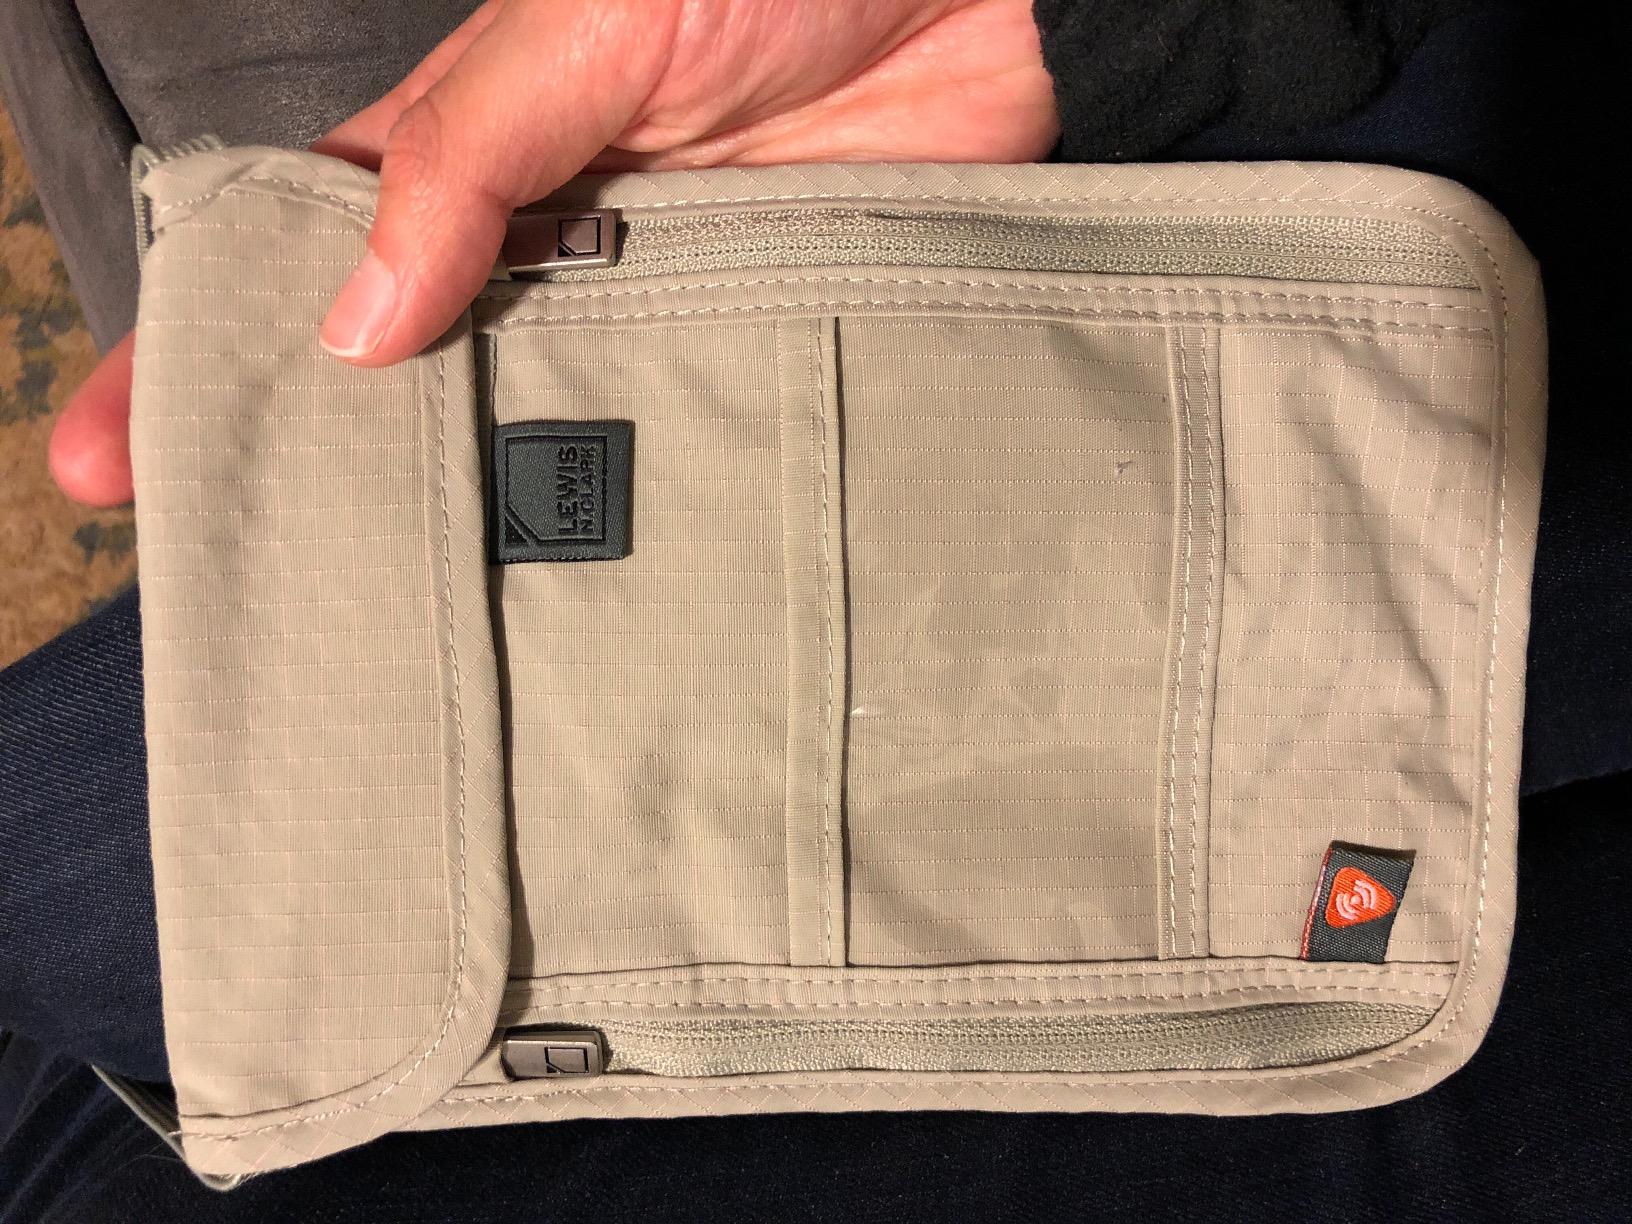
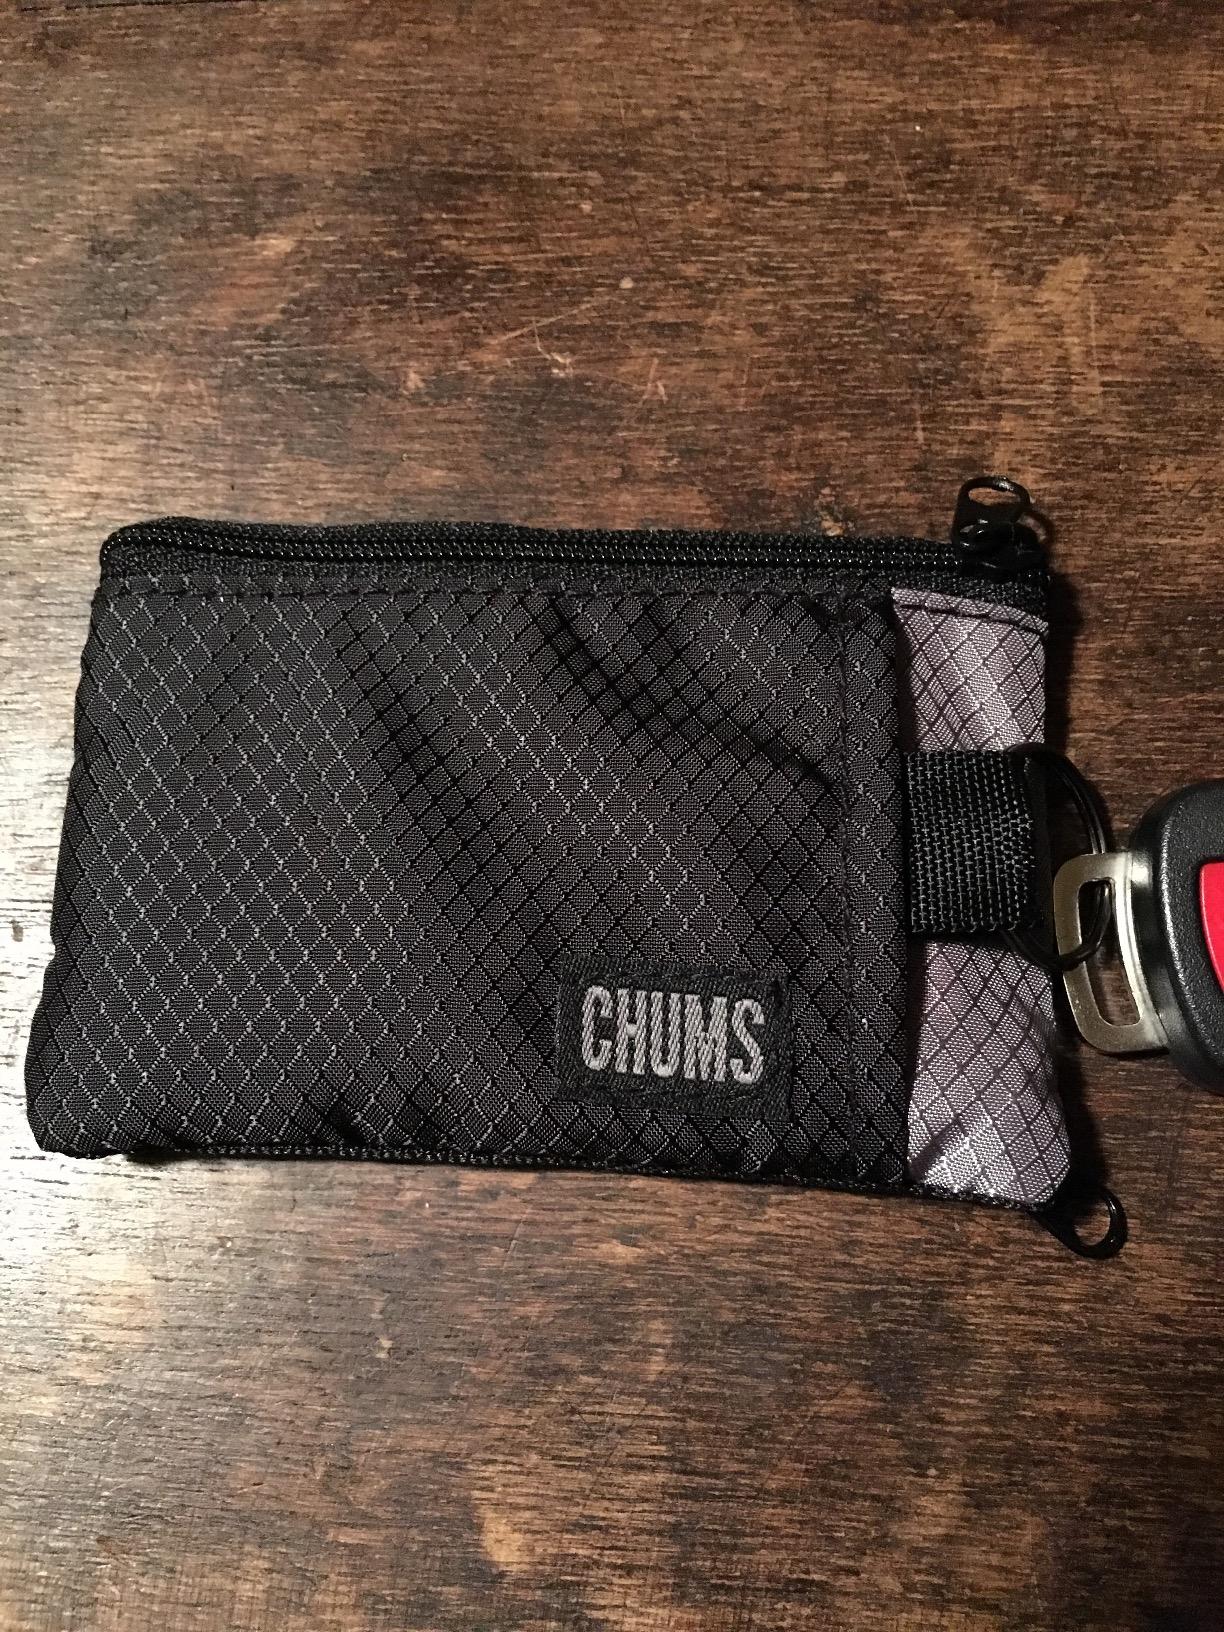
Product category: accessories_wallet
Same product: no